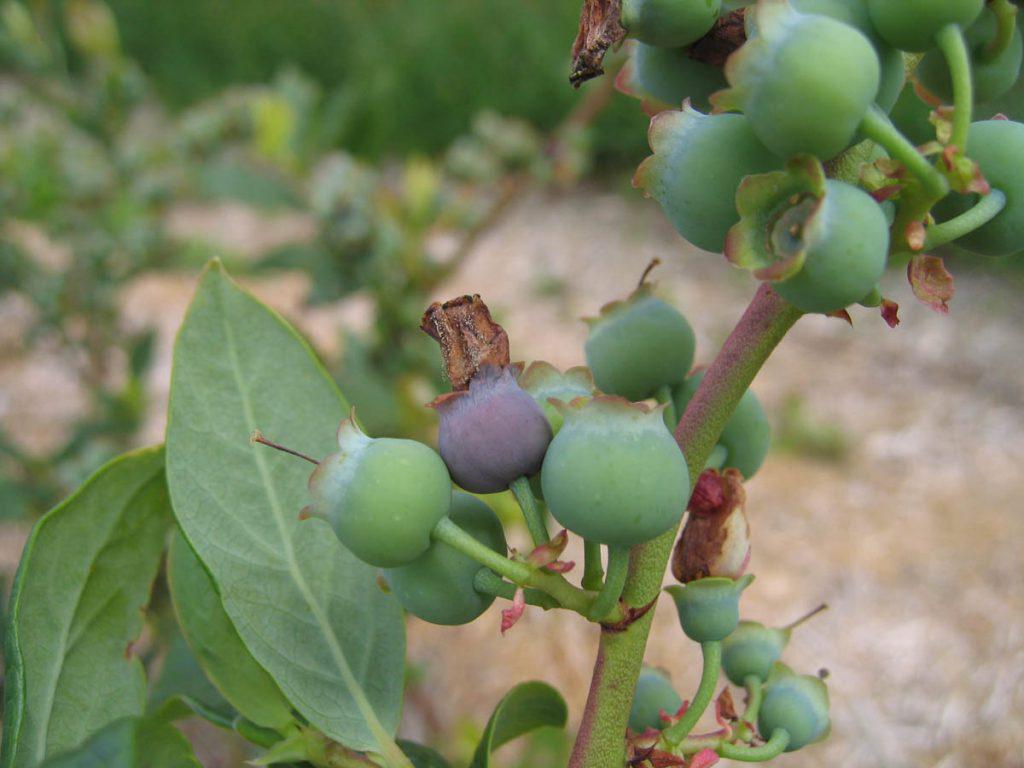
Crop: blueberry
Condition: botrytis_blight